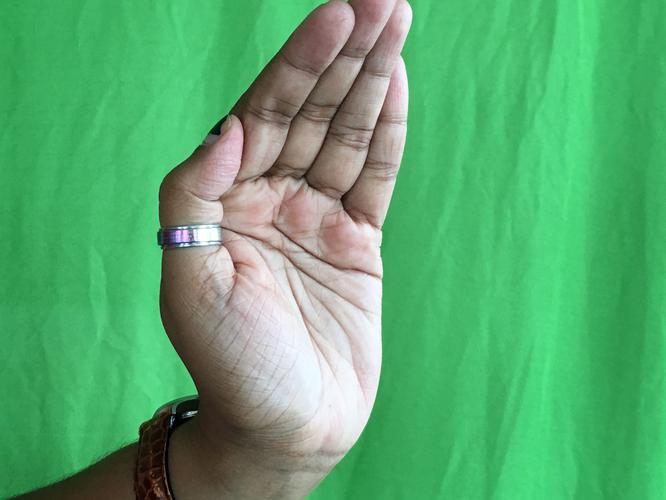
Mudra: Sarpasirsha
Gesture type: single_hand